Astroloba herrei

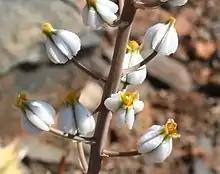
Flowers are small, white, inflated and round.

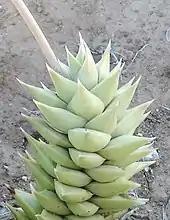
"Astroloba herrei" can become a cream colour in direct sunlight.

"Astroloba herrei" is a compact "Astroloba" species, with stems growing up to 20 cm high, that are densely covered in pointed succulent leaves.